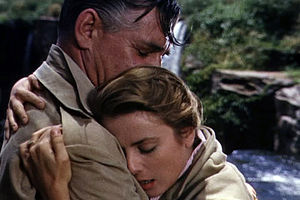
Mogambo (film)
Clark Gable og Grace Kelly i Mogambo
Mogambo er en film fra 1953, instrueret af John Ford og med Clark Gable, Ava Gardner og Grace Kelly i hovedrollerne.